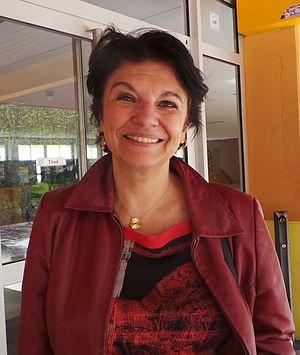
Soledad Murillo de la Vega, née à Madrid le 21 avril 1956, est une sociologue, chercheuse, féministe et femme politique espagnole.